Polish–Russian War (1654–1667)

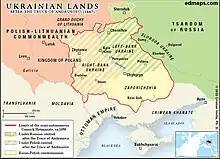
Partition of Cossack Hetmanate after the Truce of Andrusovo in 1667

Alarmed by these reverses, the Tsar hastened from Moscow and at his instigation a massive offensive was launched. The Lithuanian forces offered little effective resistance and surrendered Minsk to the Cossacks and Cherkassky on 3 July. Vilnius, the capital of the Great Duchy of Lithuania, was taken by the Russians on 31 July. This success was followed up by the conquest of Kaunas and Hrodno in August.